Eduard Khil

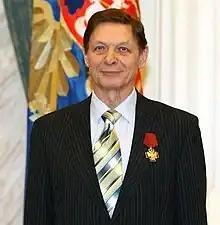
Khil receiving a 4th class Order "For Merit to the Fatherland" in 2009

Eduard Anatolyevich Khil (4 September 1934 – 4 June 2012), often anglicized as Edward Hill, was a Russian baritone singer.